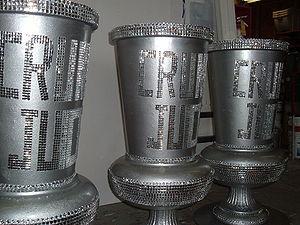
Lil Jon, de son vrai nom Jonathan Mortimer Smith, né le 17 janvier 1971 à Atlanta en Géorgie, est un rappeur, producteur, entrepreneur, disc jockey et acteur américain. Il est chanteur du groupe Lil Jon and The East Side Boyz, qu'il forme en 1997, auquel il contribue jusqu'en 2004. Il se lance par la suite dans une carrière et publie son premier album, Crunk Rock, en 2010. Il a aussi participé à l'émission Celebrity Apprentice dans les saisons 11 et 13.